Paula de Odivelas

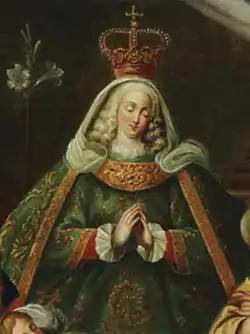
Detail from the painting "Mother of God" (18th-century Portuguese School), in which Mother Paula of Odivelas was depicted as the Virgin Mary.

Mother Paula of Odivelas (Paula Teresa da Silva e Almeida; 17 June 1701 – 4 July 1768) was a Portuguese nun and royal mistress.